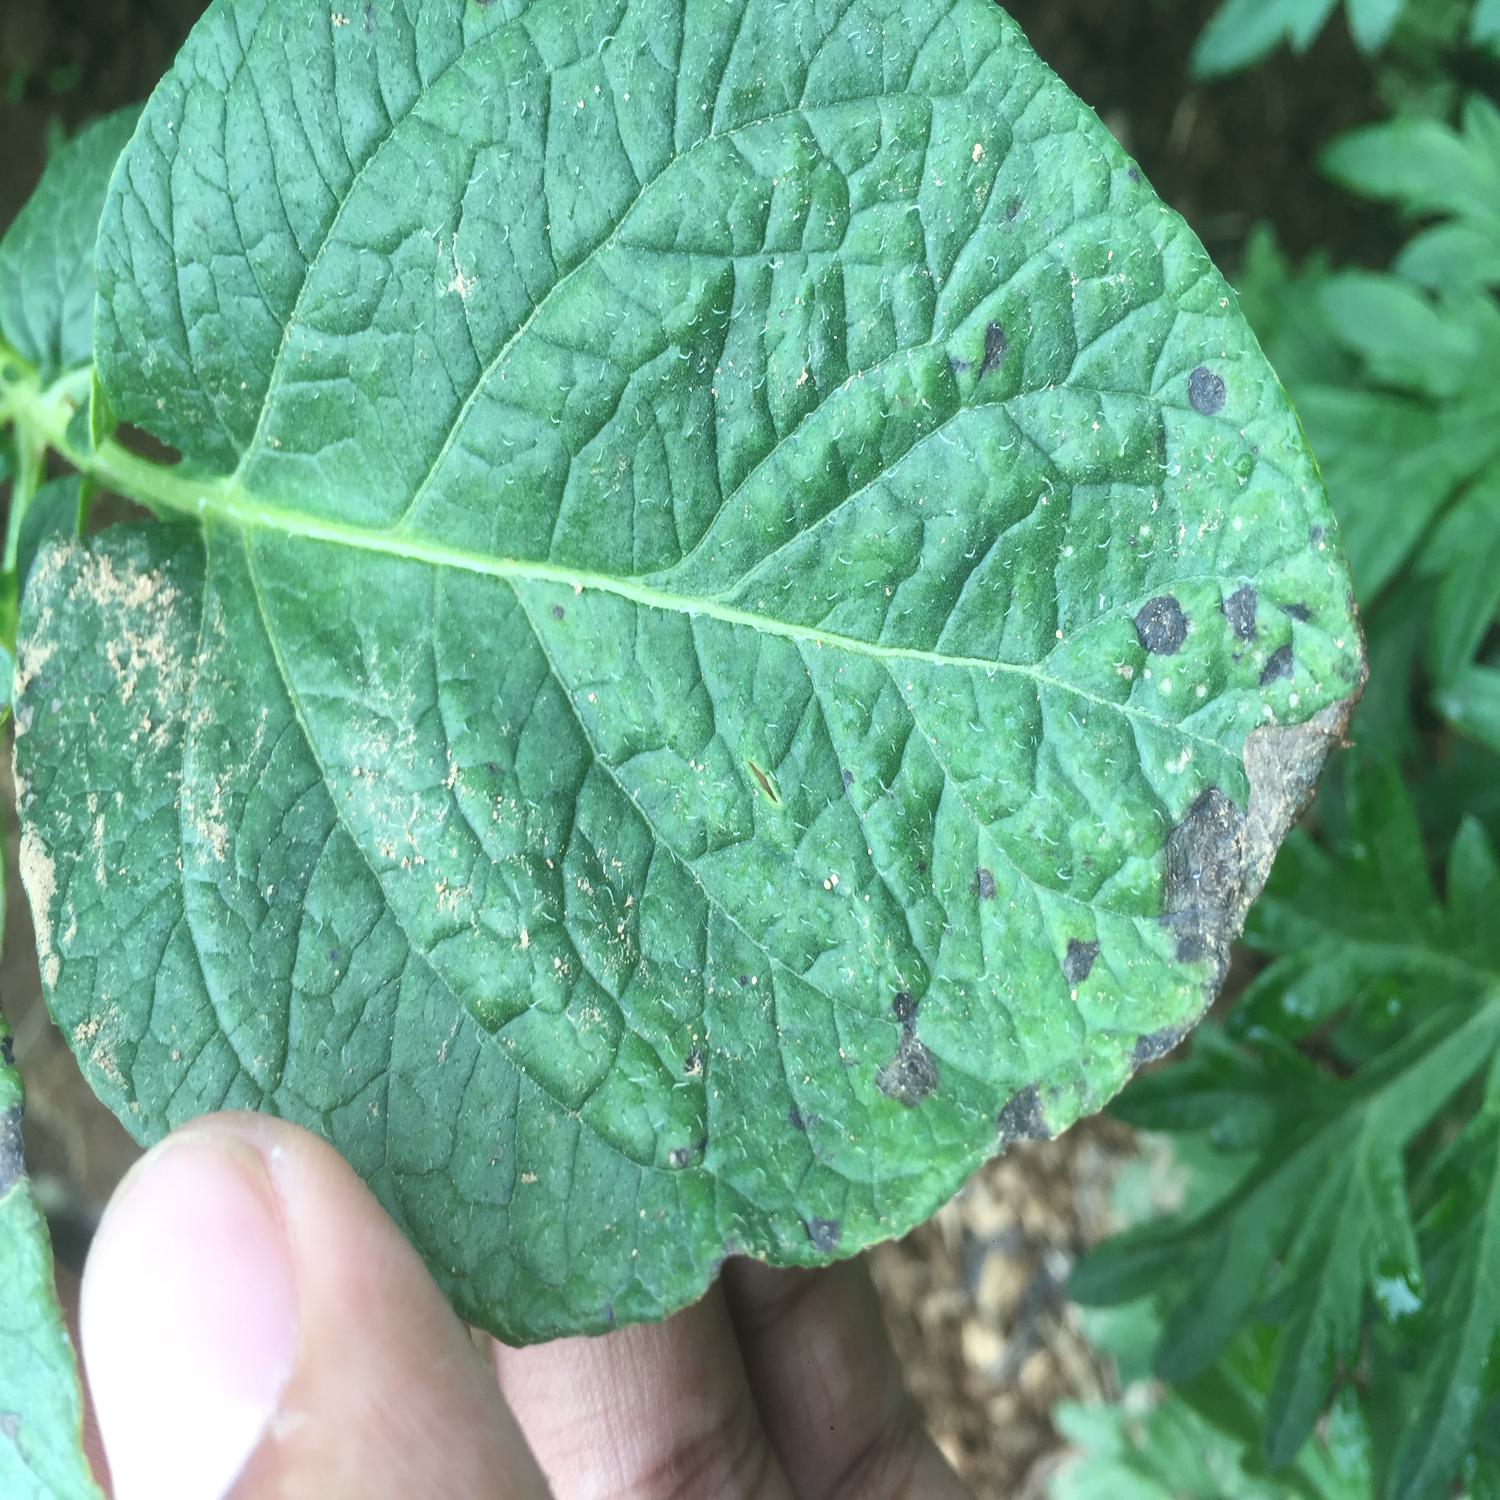
Label: Fungi